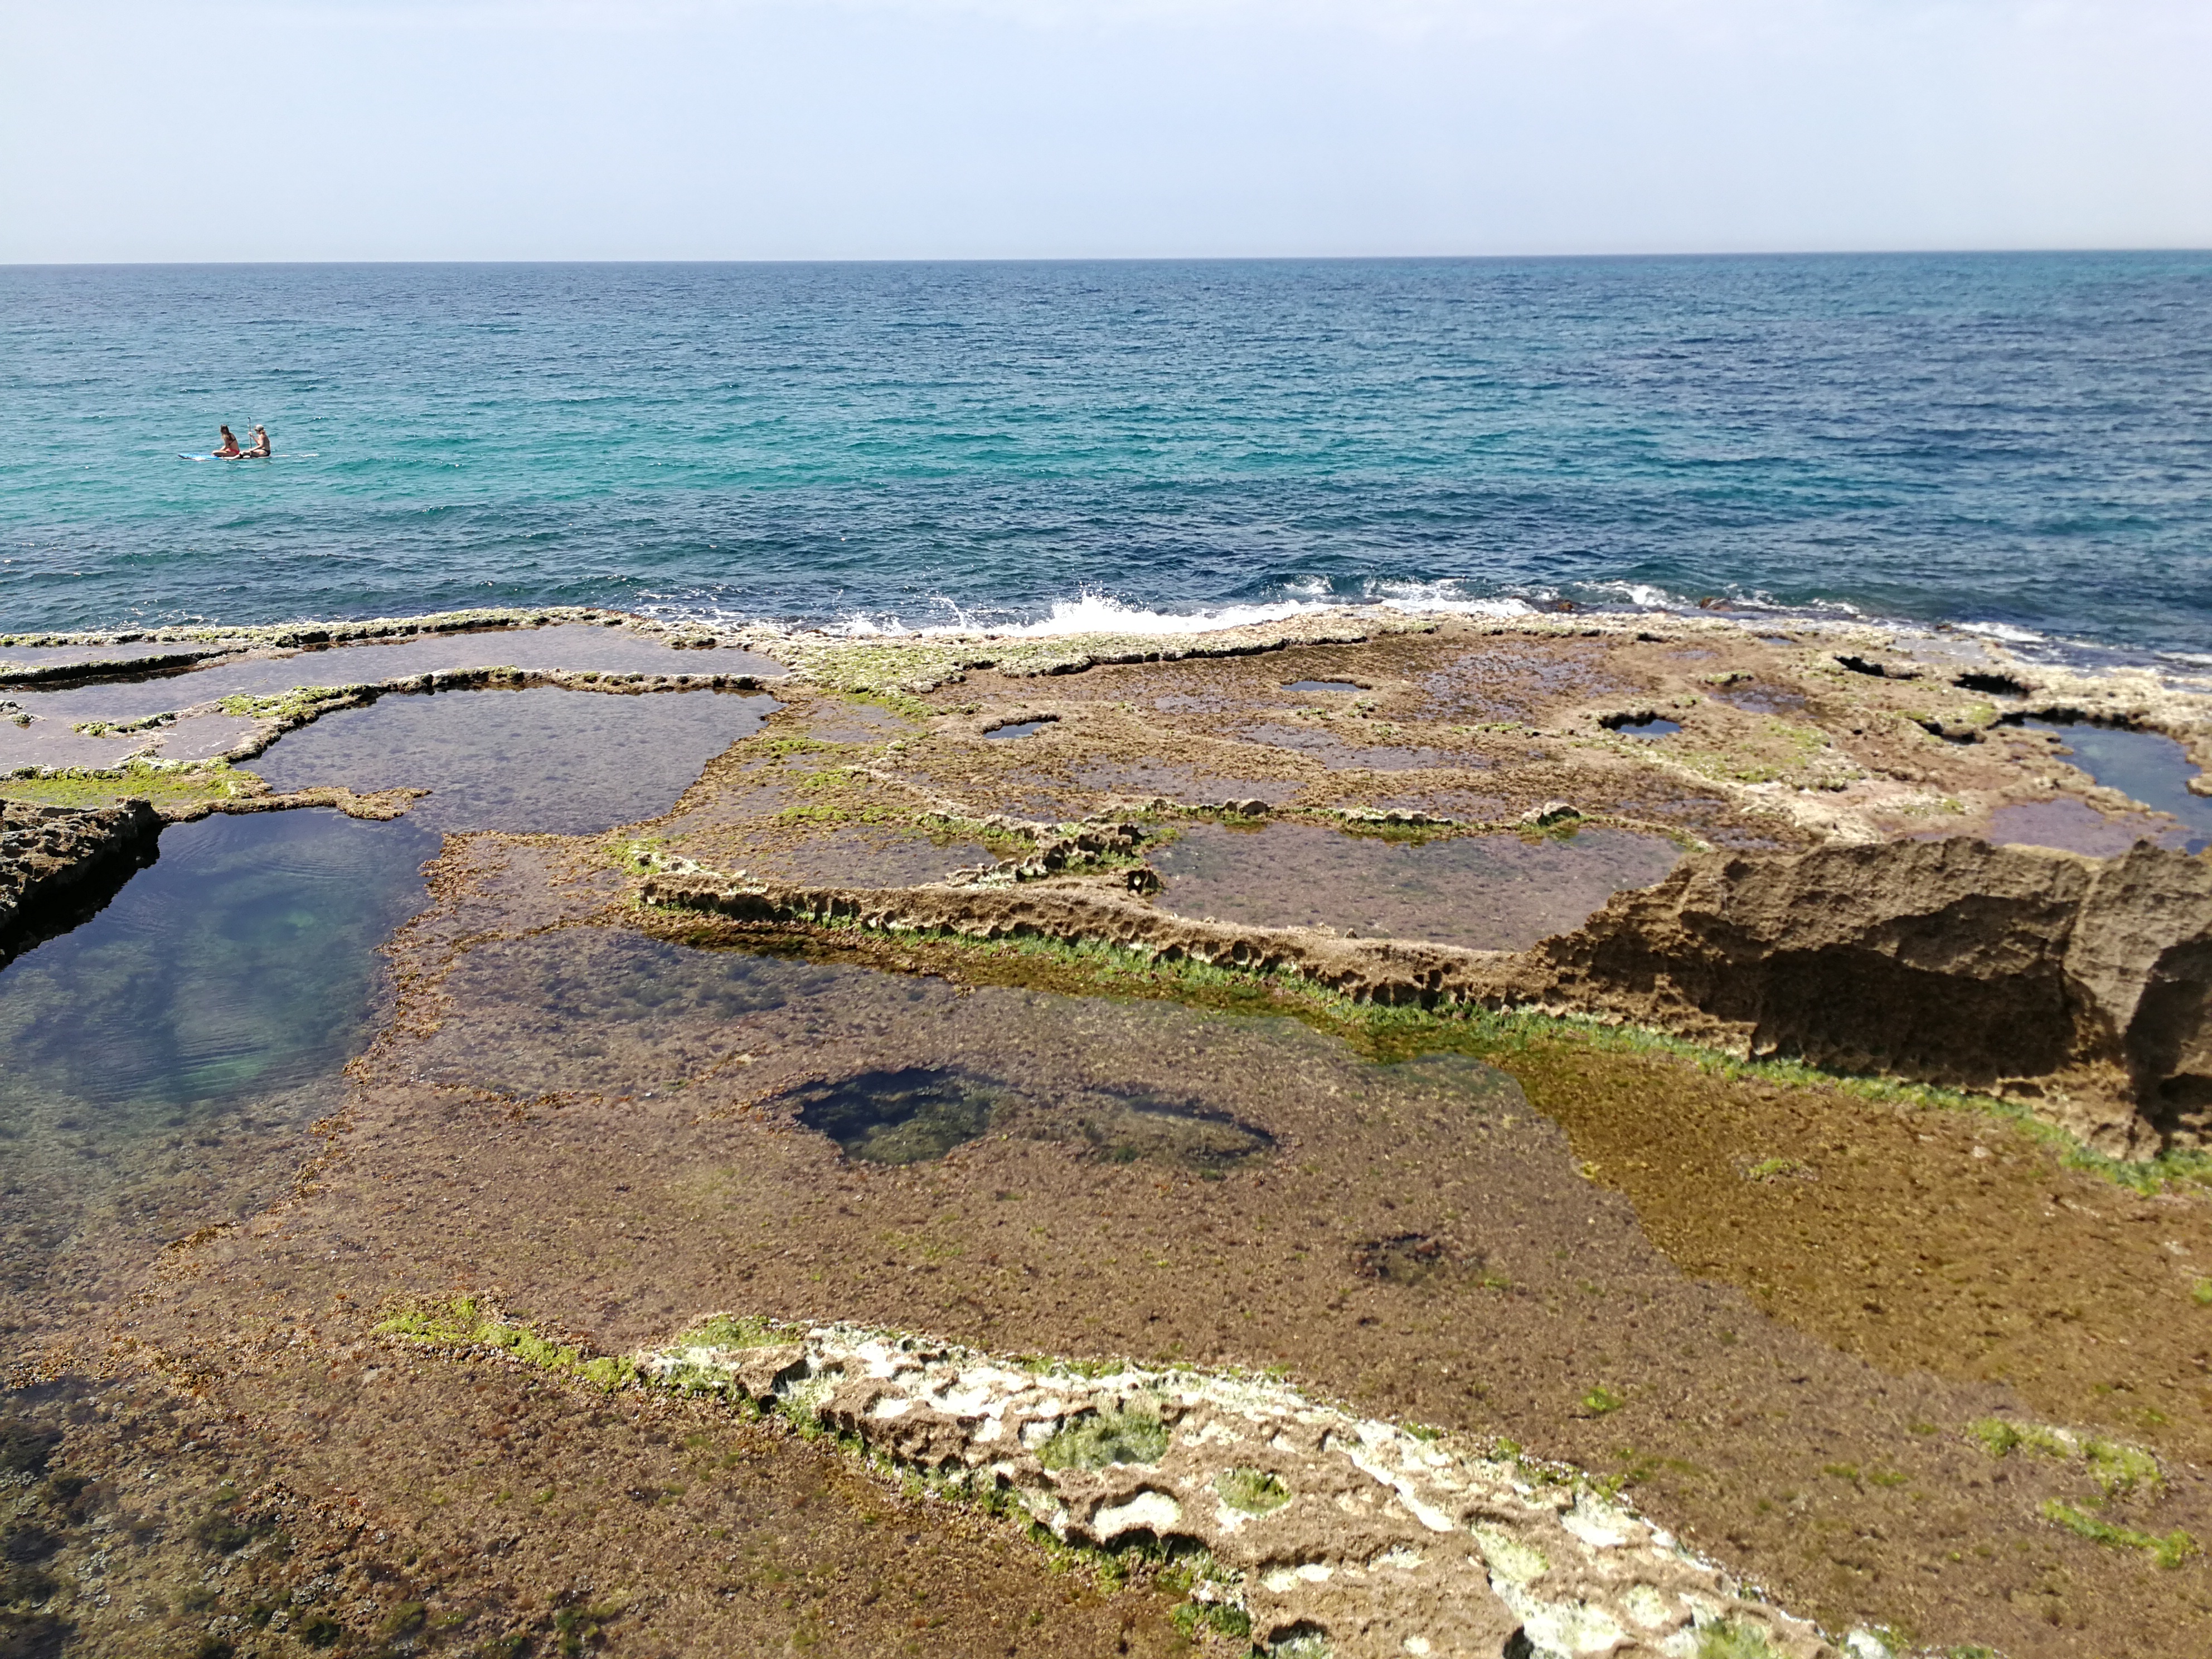
seaweed, sea, coast, shore, beach, coastal and oceanic landforms, ocean, rock, water, Raised beach, bay, headland, promontory, geology, vacation, cape, landscape, soil, horizon, sand, wind wave, bight, cliff, terrain, tourism, wave, channel, tide pool